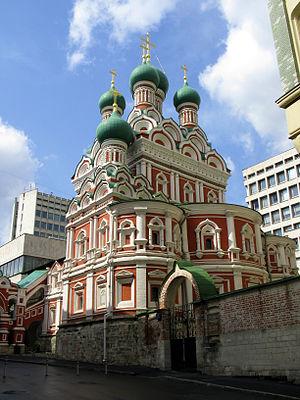
L'église de la Trinité de Nikitinki est un modèle du style ouzorotché du milieu du XVIIᵉ siècle, construite par un marchand de Iaroslavl à Kitaï-gorod. Cet édifice religieux représente une étape importante dans l'histoire de l'architecture russe et a servi de modèle à de nombreuses églises, notamment à Moscou dans la seconde moitié du XVIIᵉ siècle.
Goury Nikitine, né en 1620 à Kostroma et mort en 1691 à Kostroma, est un peintre russe, maître dans l'art de la fresque et de l'iconostase durant la première moitié du XVIIᵉ siècle. Il dirigea l'artel des peintres d'icônes de Kostroma.